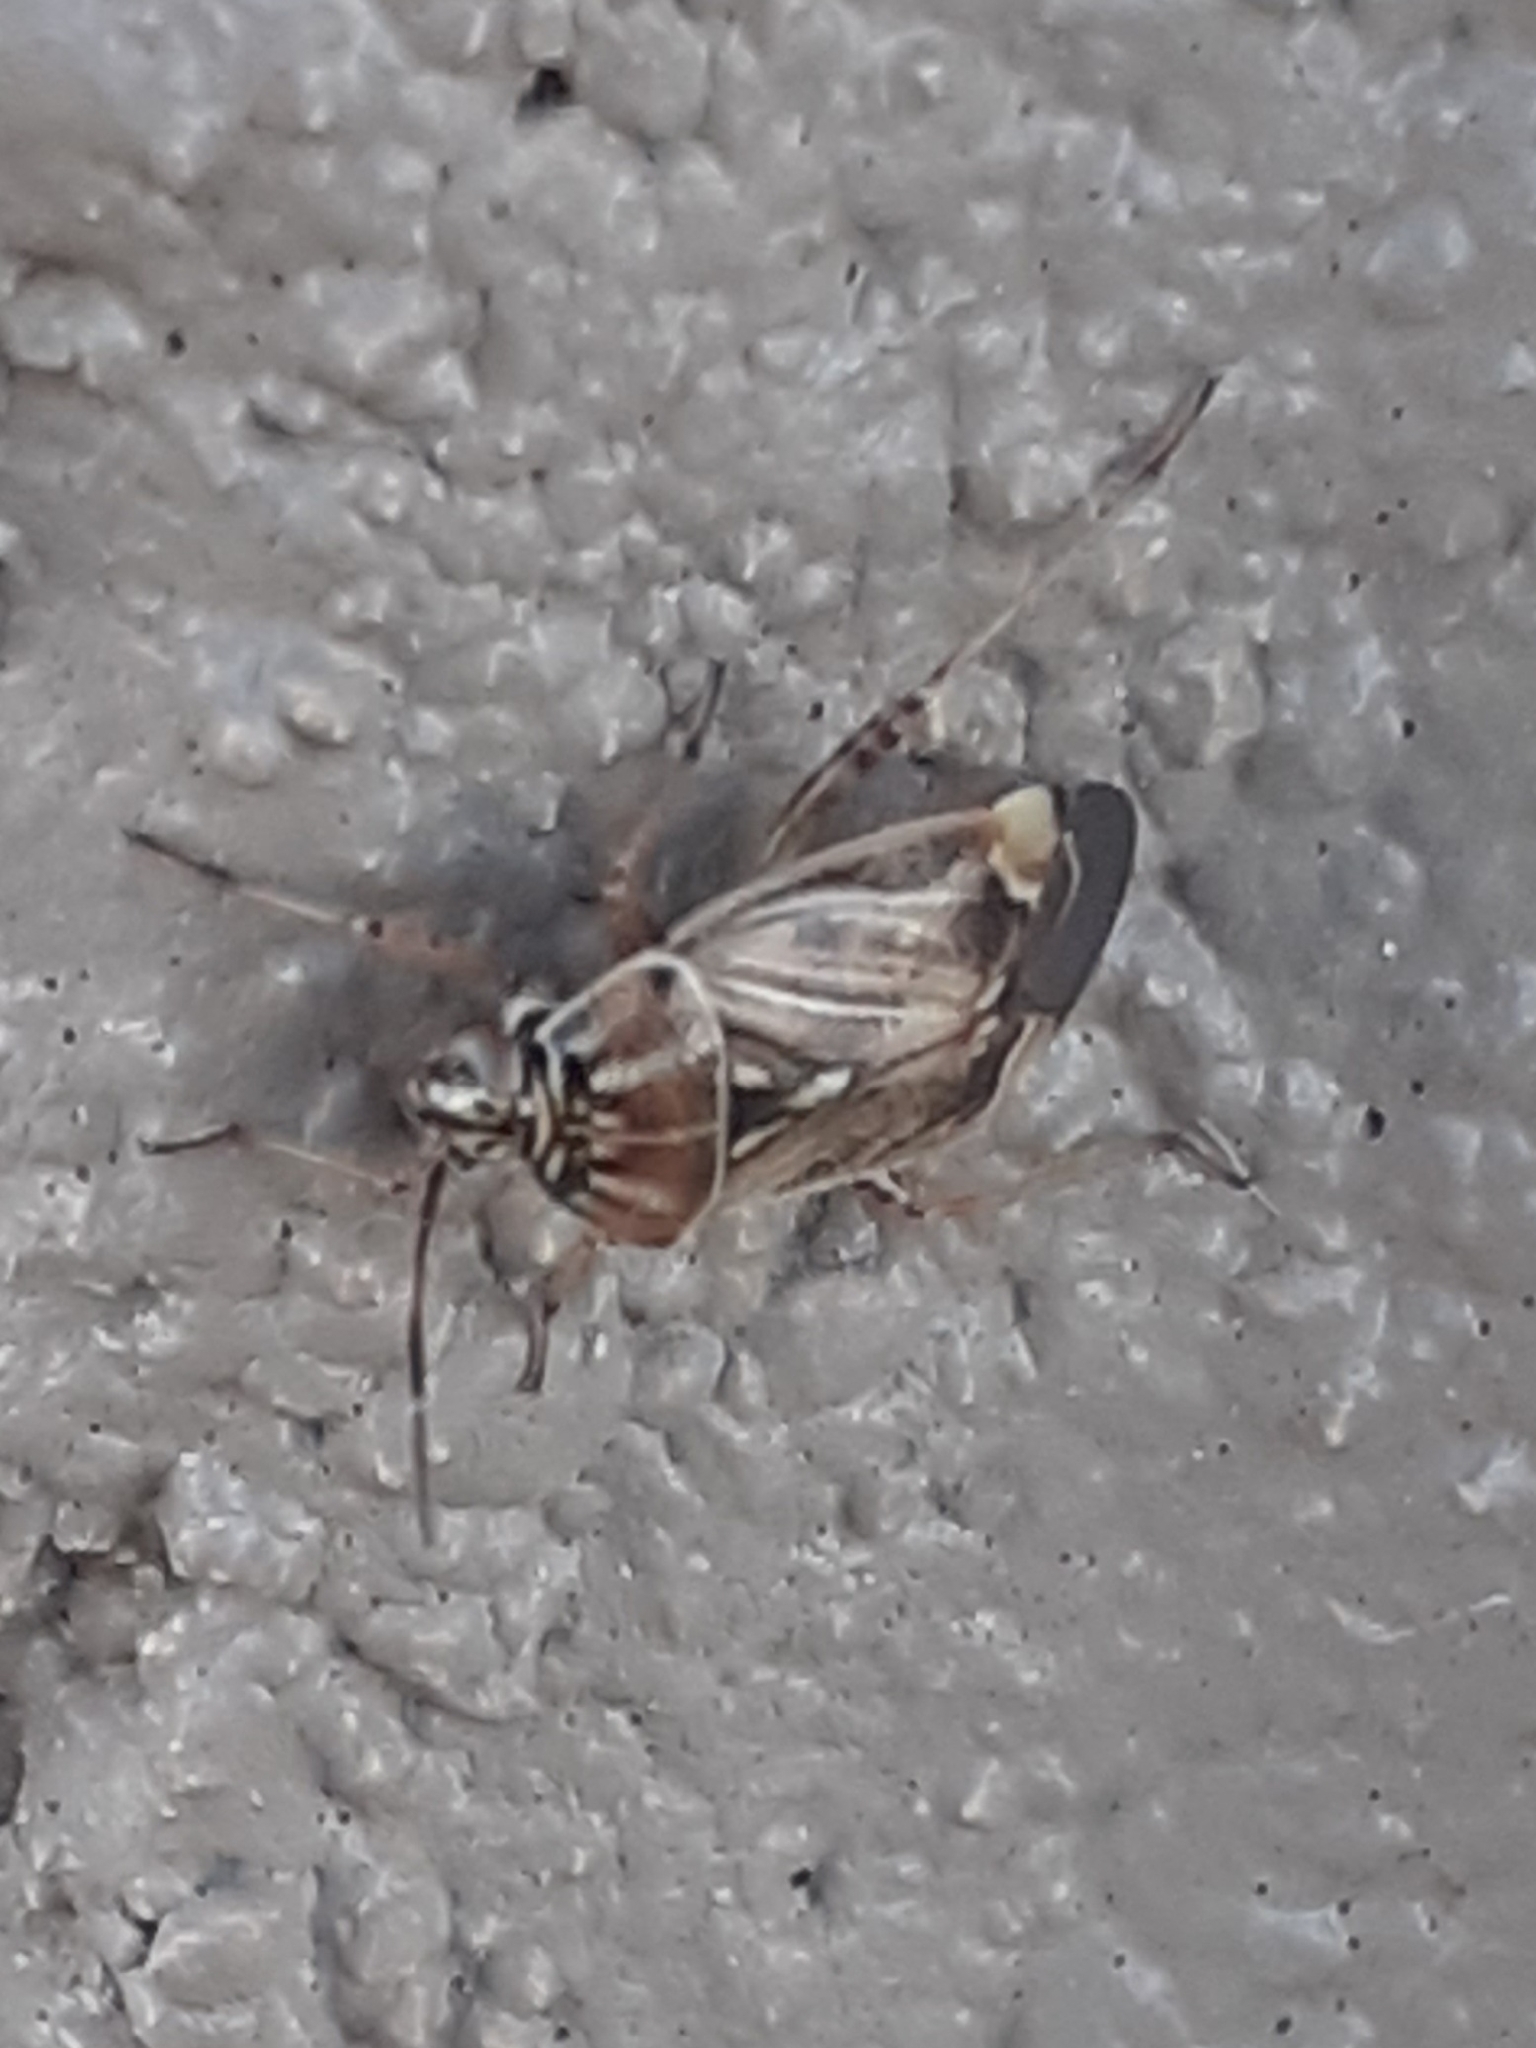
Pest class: lygus_bug